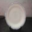
Label: plate